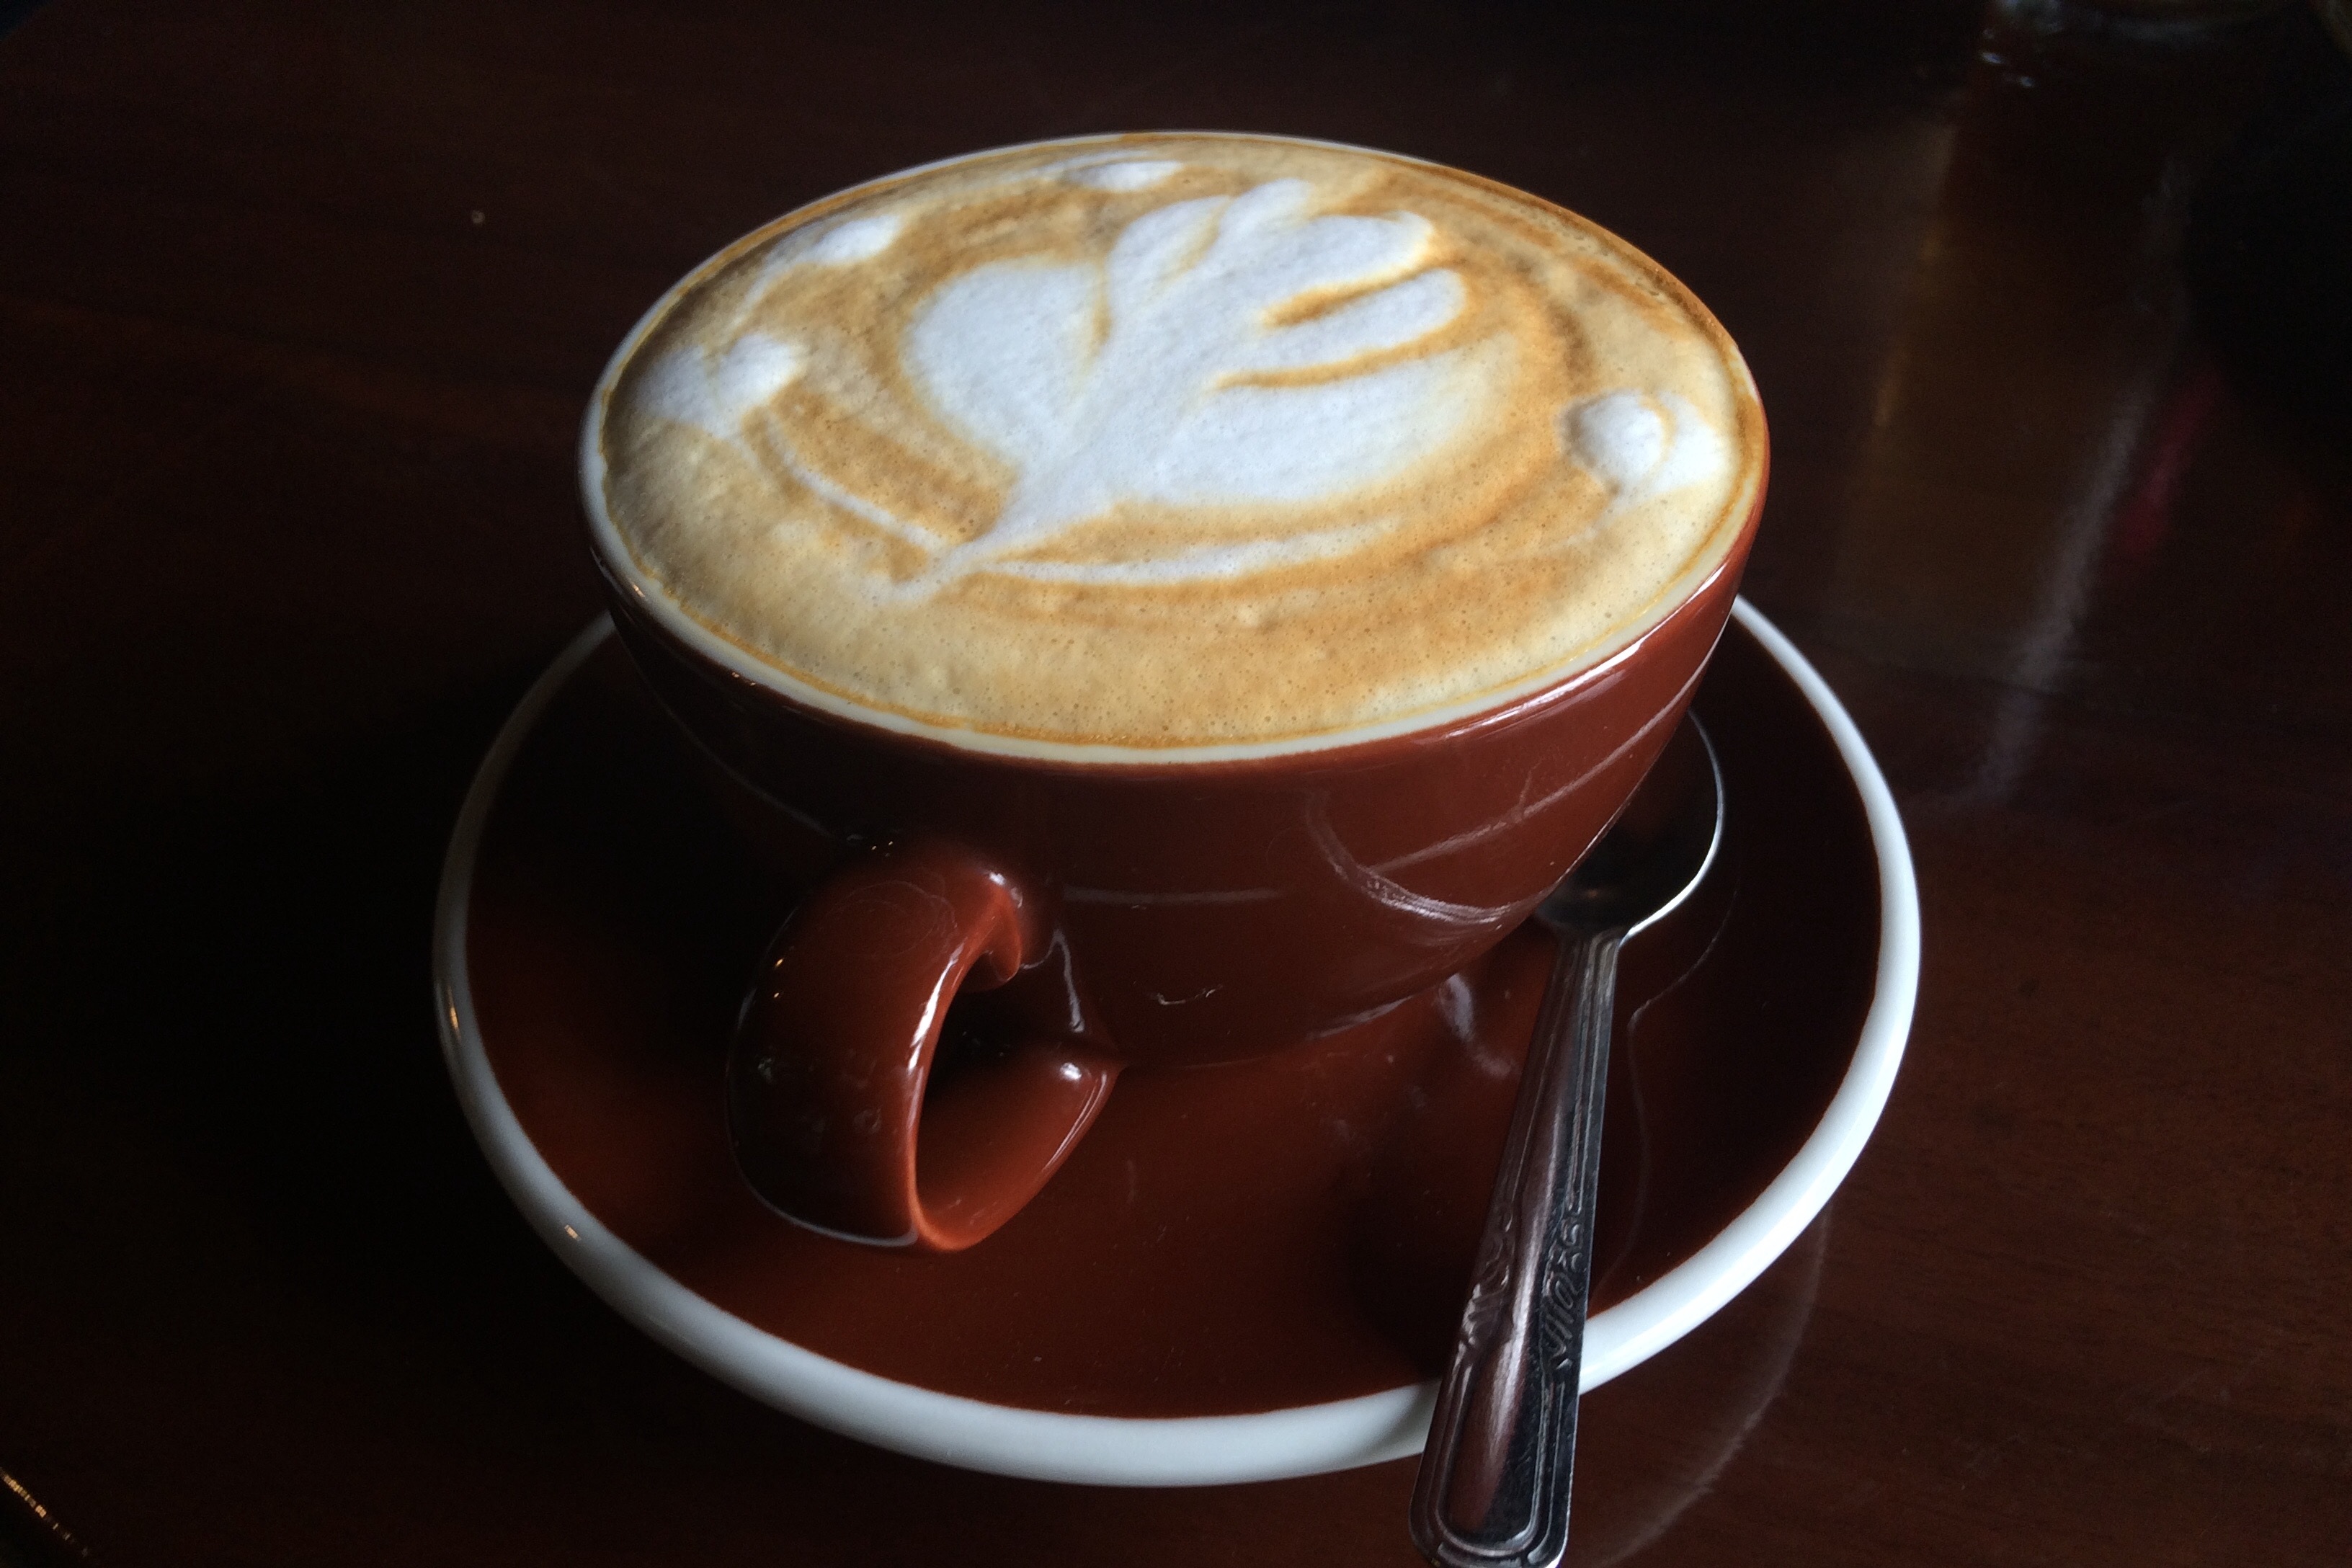
coffee, cup, latte, cappuccino, drink, espresso, coffee cup, caffeine, flat white, caf au lait, cortado, caff macchiato, coffee milk, ristretto, caff americano, mocaccino